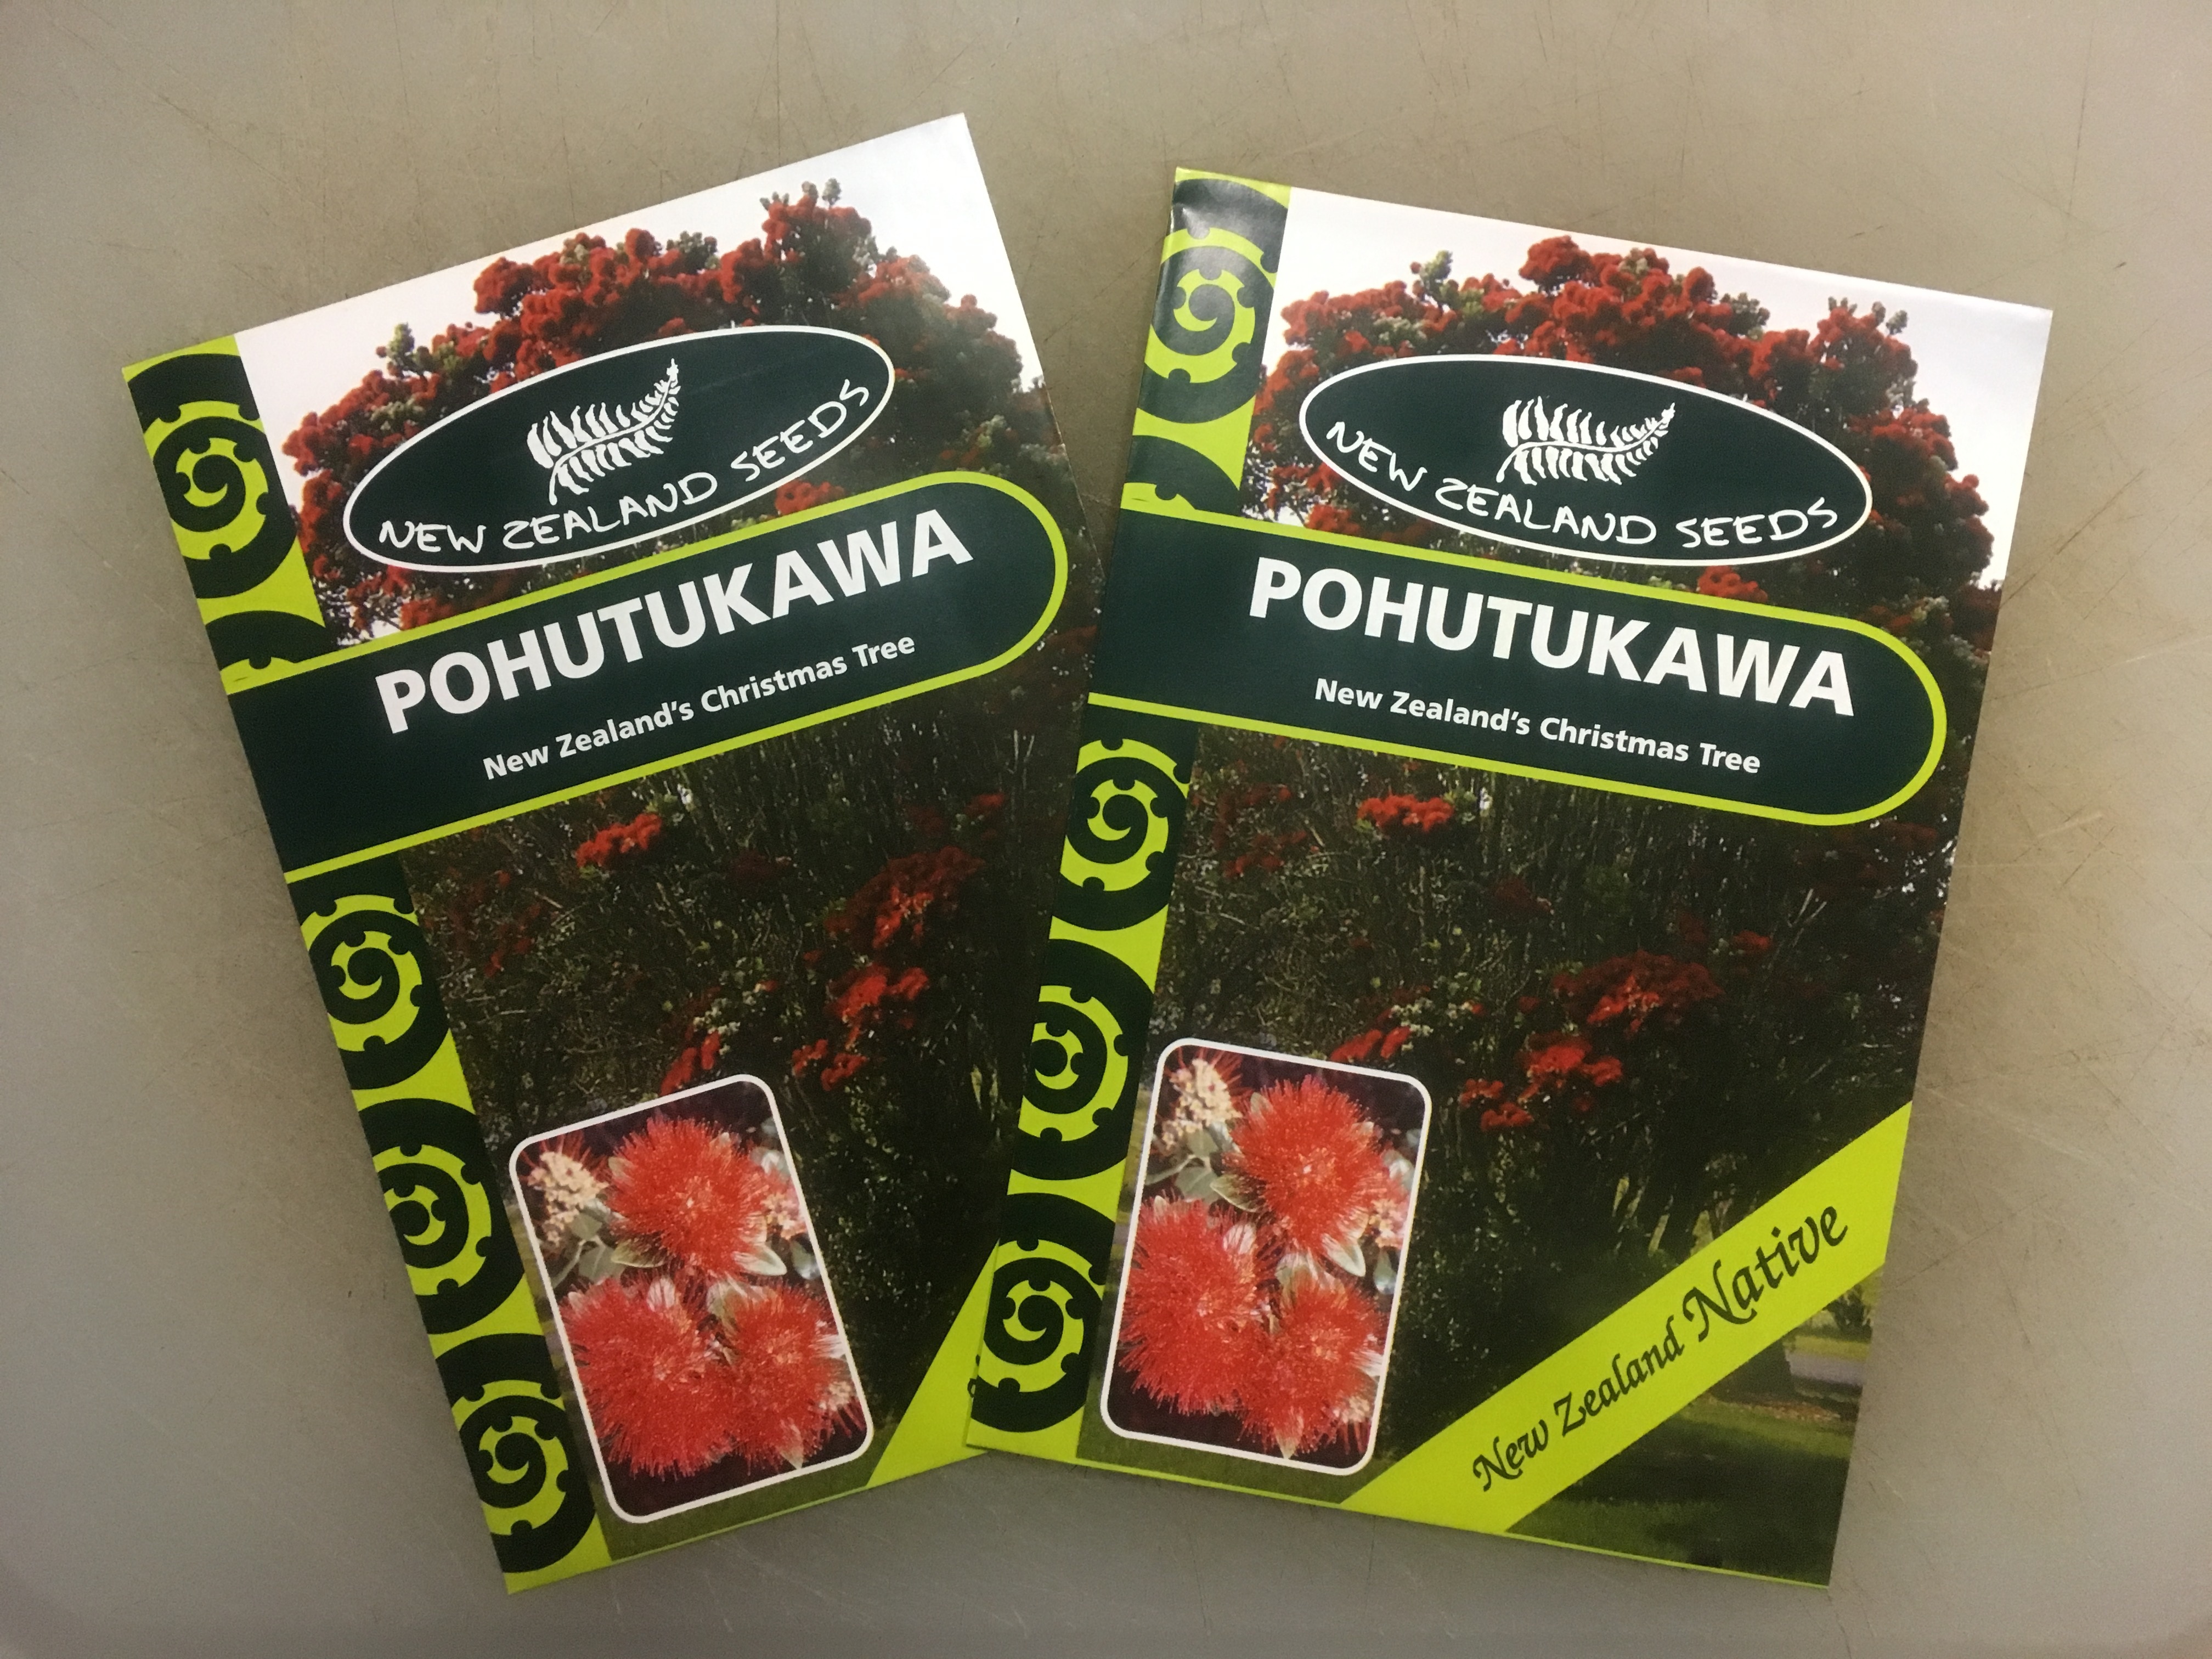
advertising, food, produce, dessert, flavor, sense